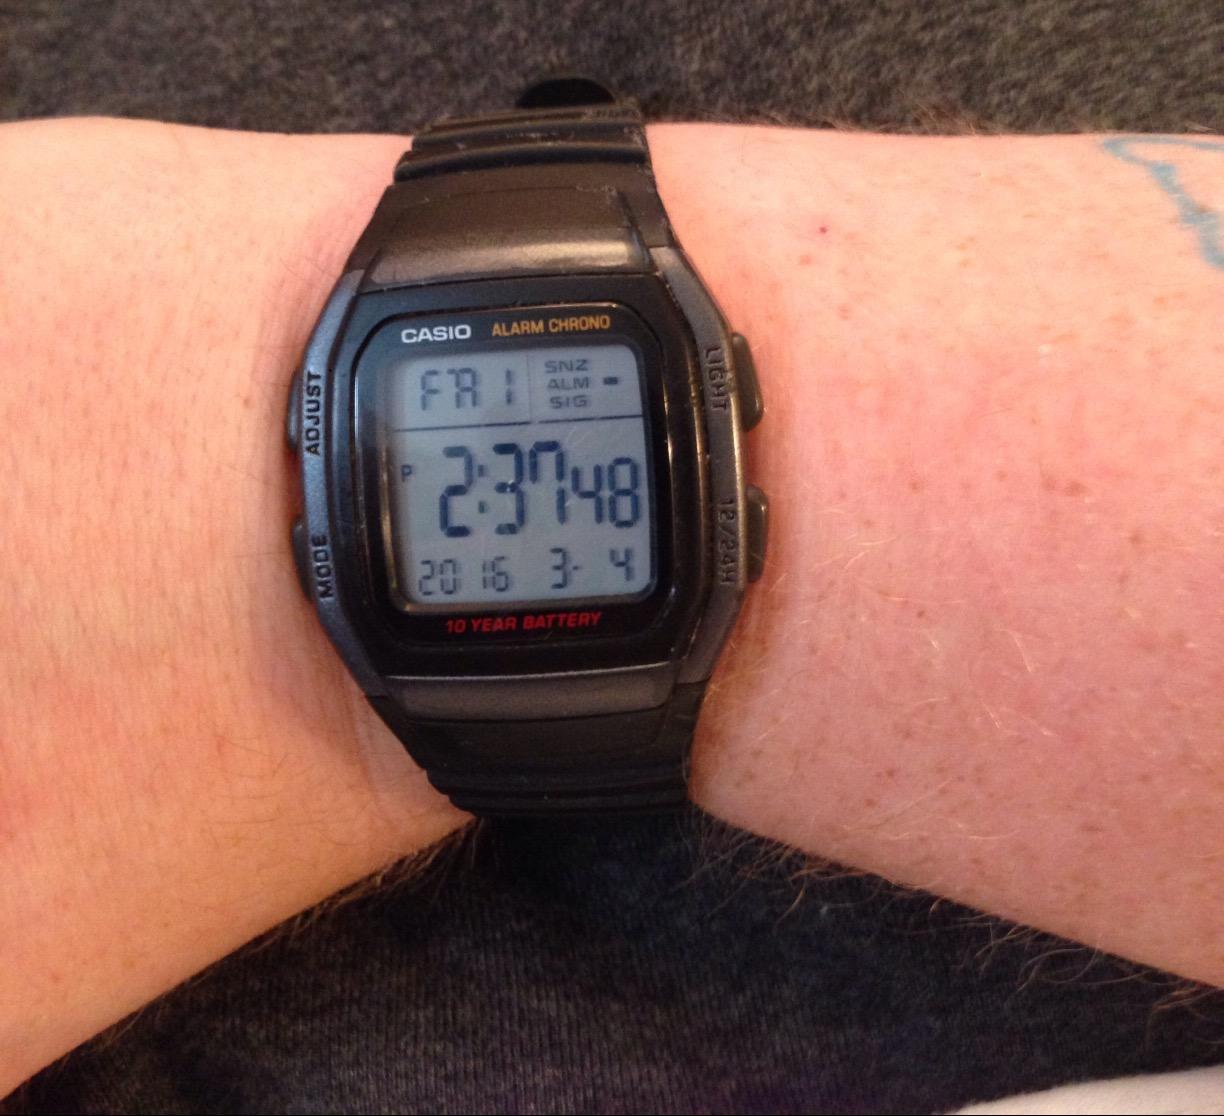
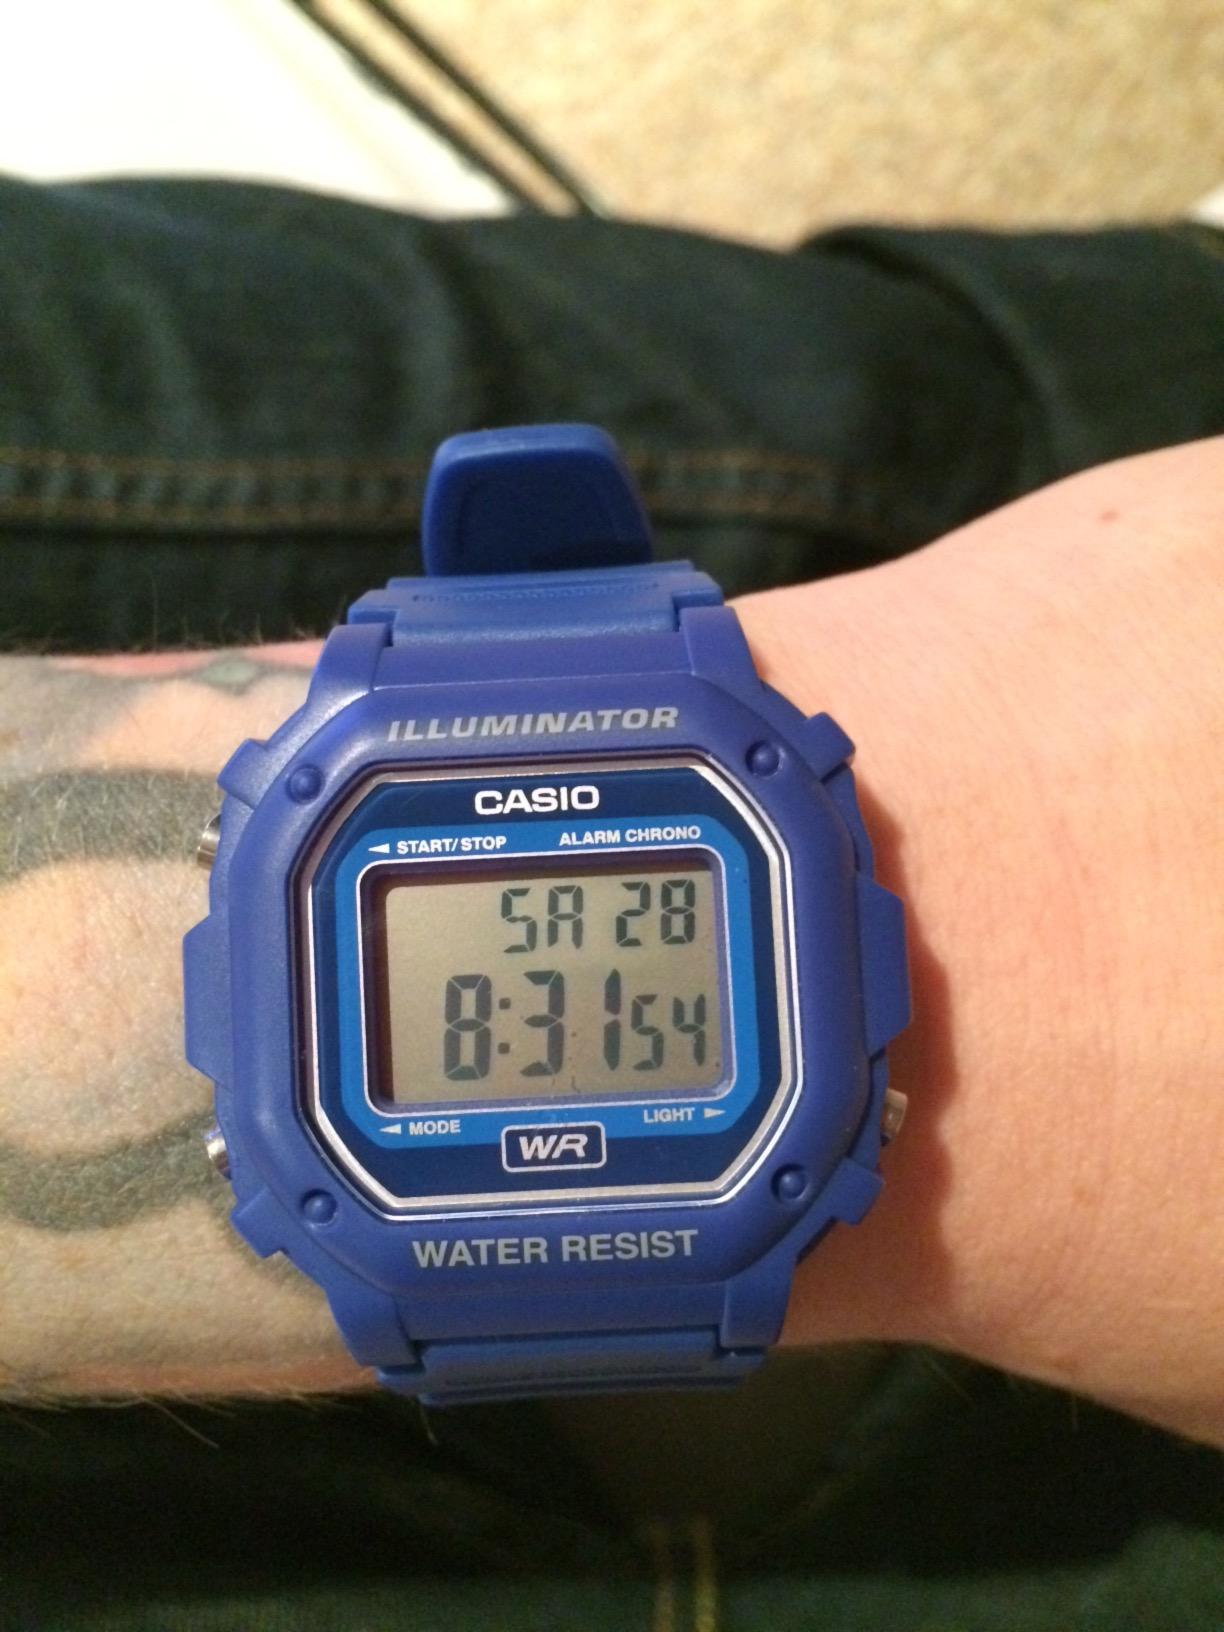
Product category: accessories_watch
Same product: no